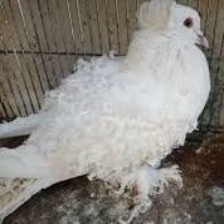
Species: FRILL BACK PIGEON
Scientific name: COLUMBA LIVIA DOMESTICA